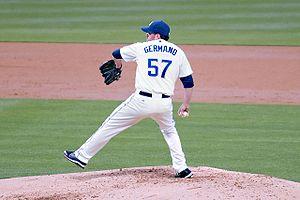
Justin William Germano, est un lanceur droitier de la Ligue majeure de baseball sous contrat avec les Mariners de Seattle.